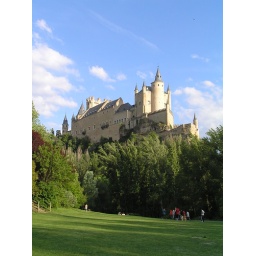
Just outside the fortress wall of Segovia the Alcazar castle sits on top of the highest hill in town.